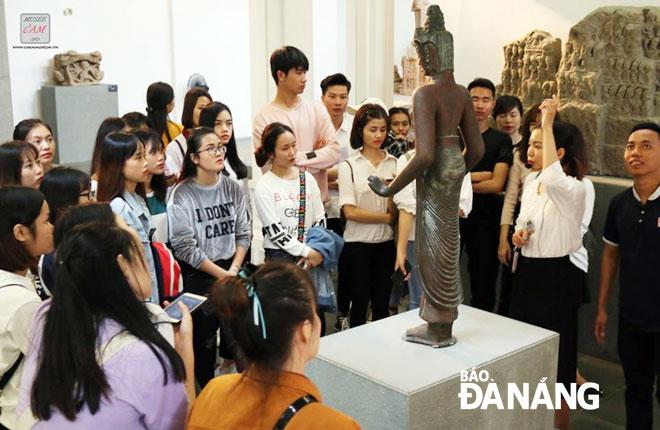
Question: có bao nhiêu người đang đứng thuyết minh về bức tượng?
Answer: một người